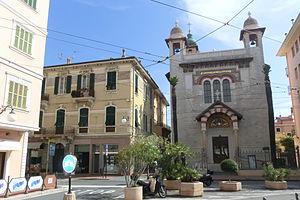
L’église de l’Immaculée Conception, plus connue sous le nom de Chiesa di Terrasanta est située au 75 de la via Vittorio Emanuele à Bordighera en Ligurie. L'édifice fait partie des biens protégés par la Surintendance pour les biens architecturaux et les paysages de la Ligurie.